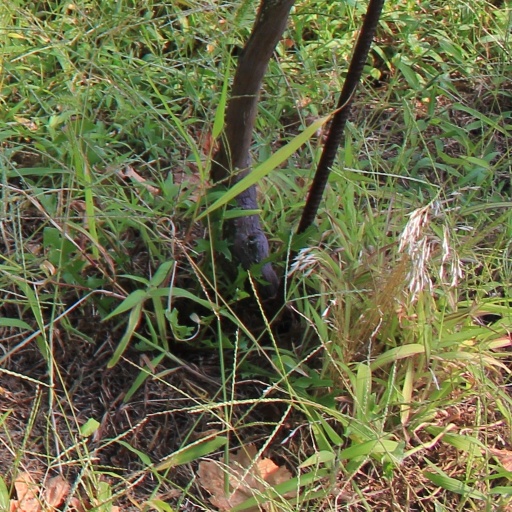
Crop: grape